Saint-Floxel

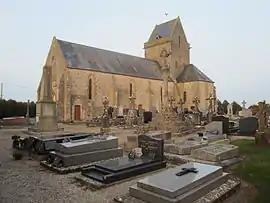
The church of Saint Floxel

Saint-Floxel is a commune in the Manche department in Normandy in north-western France.